Atlantic Forest

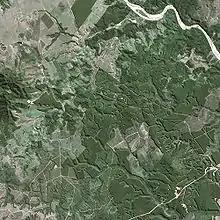
Atlantic Forest Fragmentation.

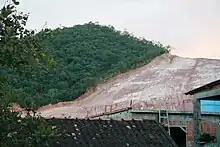
Deforestation of Atlantic Forest in Rio de Janeiro.

The incorporation of modern human societies and their needs for forest resources has greatly reduced the size of the Atlantic Forest, which has resulted in species impoverishment. Almost 88% of the original forest habitat has been lost and replaced by human-modified landscapes including pastures, croplands, and urban areas. This deforestation continues at an annual rate of 0.5% and up to 2.9% in urban areas.